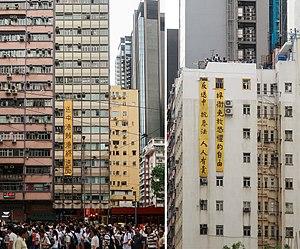
Des manifestations contre l'amendement de la loi d'extradition par le gouvernement de Hong Kong ont lieu depuis le 15 mars 2019 à Hong Kong et dans plusieurs autres villes autour du monde dans lesquelles on retrouve la présence d'une diaspora hongkongaise. Les manifestants demandent d'annuler l'amendement car ils considèrent qu'il permettra à la Chine continentale d'intervenir dans le système juridique indépendant de Hong Kong, menaçant le particularisme légal de Hong Kong ainsi que la sécurité personnelle des Hongkongais et de toutes les personnes qui passeront par Hong Kong. En plus des manifestations locales à Hong Kong, les communautés de la diaspora ont organisé des rassemblements et des manifestations pour soutenir la cause.